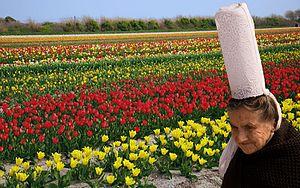
Maria Lambour, de son vrai nom Maria Le Berre, dite Kerguen, épouse, puis veuve Le Maréchal, née le 2 septembre 1911 à Pont-l'Abbé et morte le 20 octobre 2014 dans la même ville, est devenue à la fin de sa vie un symbole du Pays Bigouden, en étant l'une des dernières Bigoudènes à porter régulièrement la célèbre coiffe bigoudène, ainsi qu'une icône publicitaire.
Pont-l'Abbé [pɔ̃labe], Pont-'n-Abad en breton, est une commune du département du Finistère, dans la région Bretagne, en France. C'est la capitale du pays Bigouden.